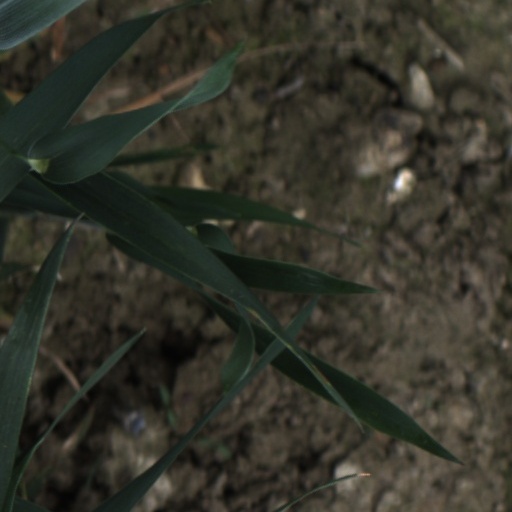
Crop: wheat